Didn't We Almost Have It All

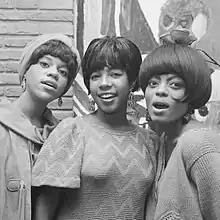
"Didn't We Almost Have It All" helped Houston become the first black musical act since The Supremes to score five consecutive number one singles on the "Billboard" Hot 100.

"Didn't We Almost Have It All" debuted at No. 50 on the "Billboard" Hot 100 for the week of August 1, 1987, a week later, it entered the top 40. On its fifth week, it entered the top ten at number 8. On its ninth week, it reached number one for the beginning of two weeks, from September 26 to October 3, 1987, becoming her fifth consecutive number one on the "Billboard" Hot 100, replacing Michael Jackson's "I Just Can't Stop Loving You" from the top spot.